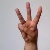
The image shows a hand gesture representing the letter 'W' in Indian Sign Language.